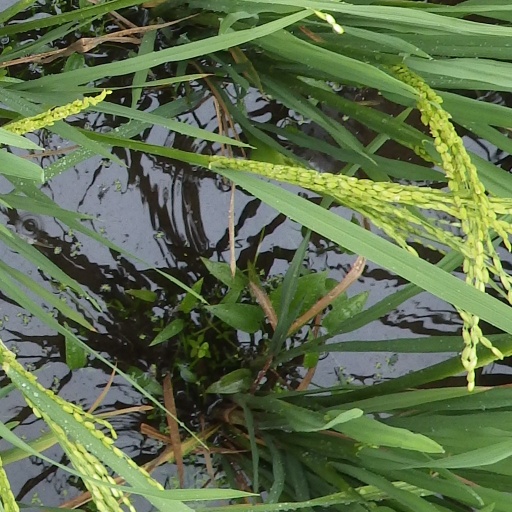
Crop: rice